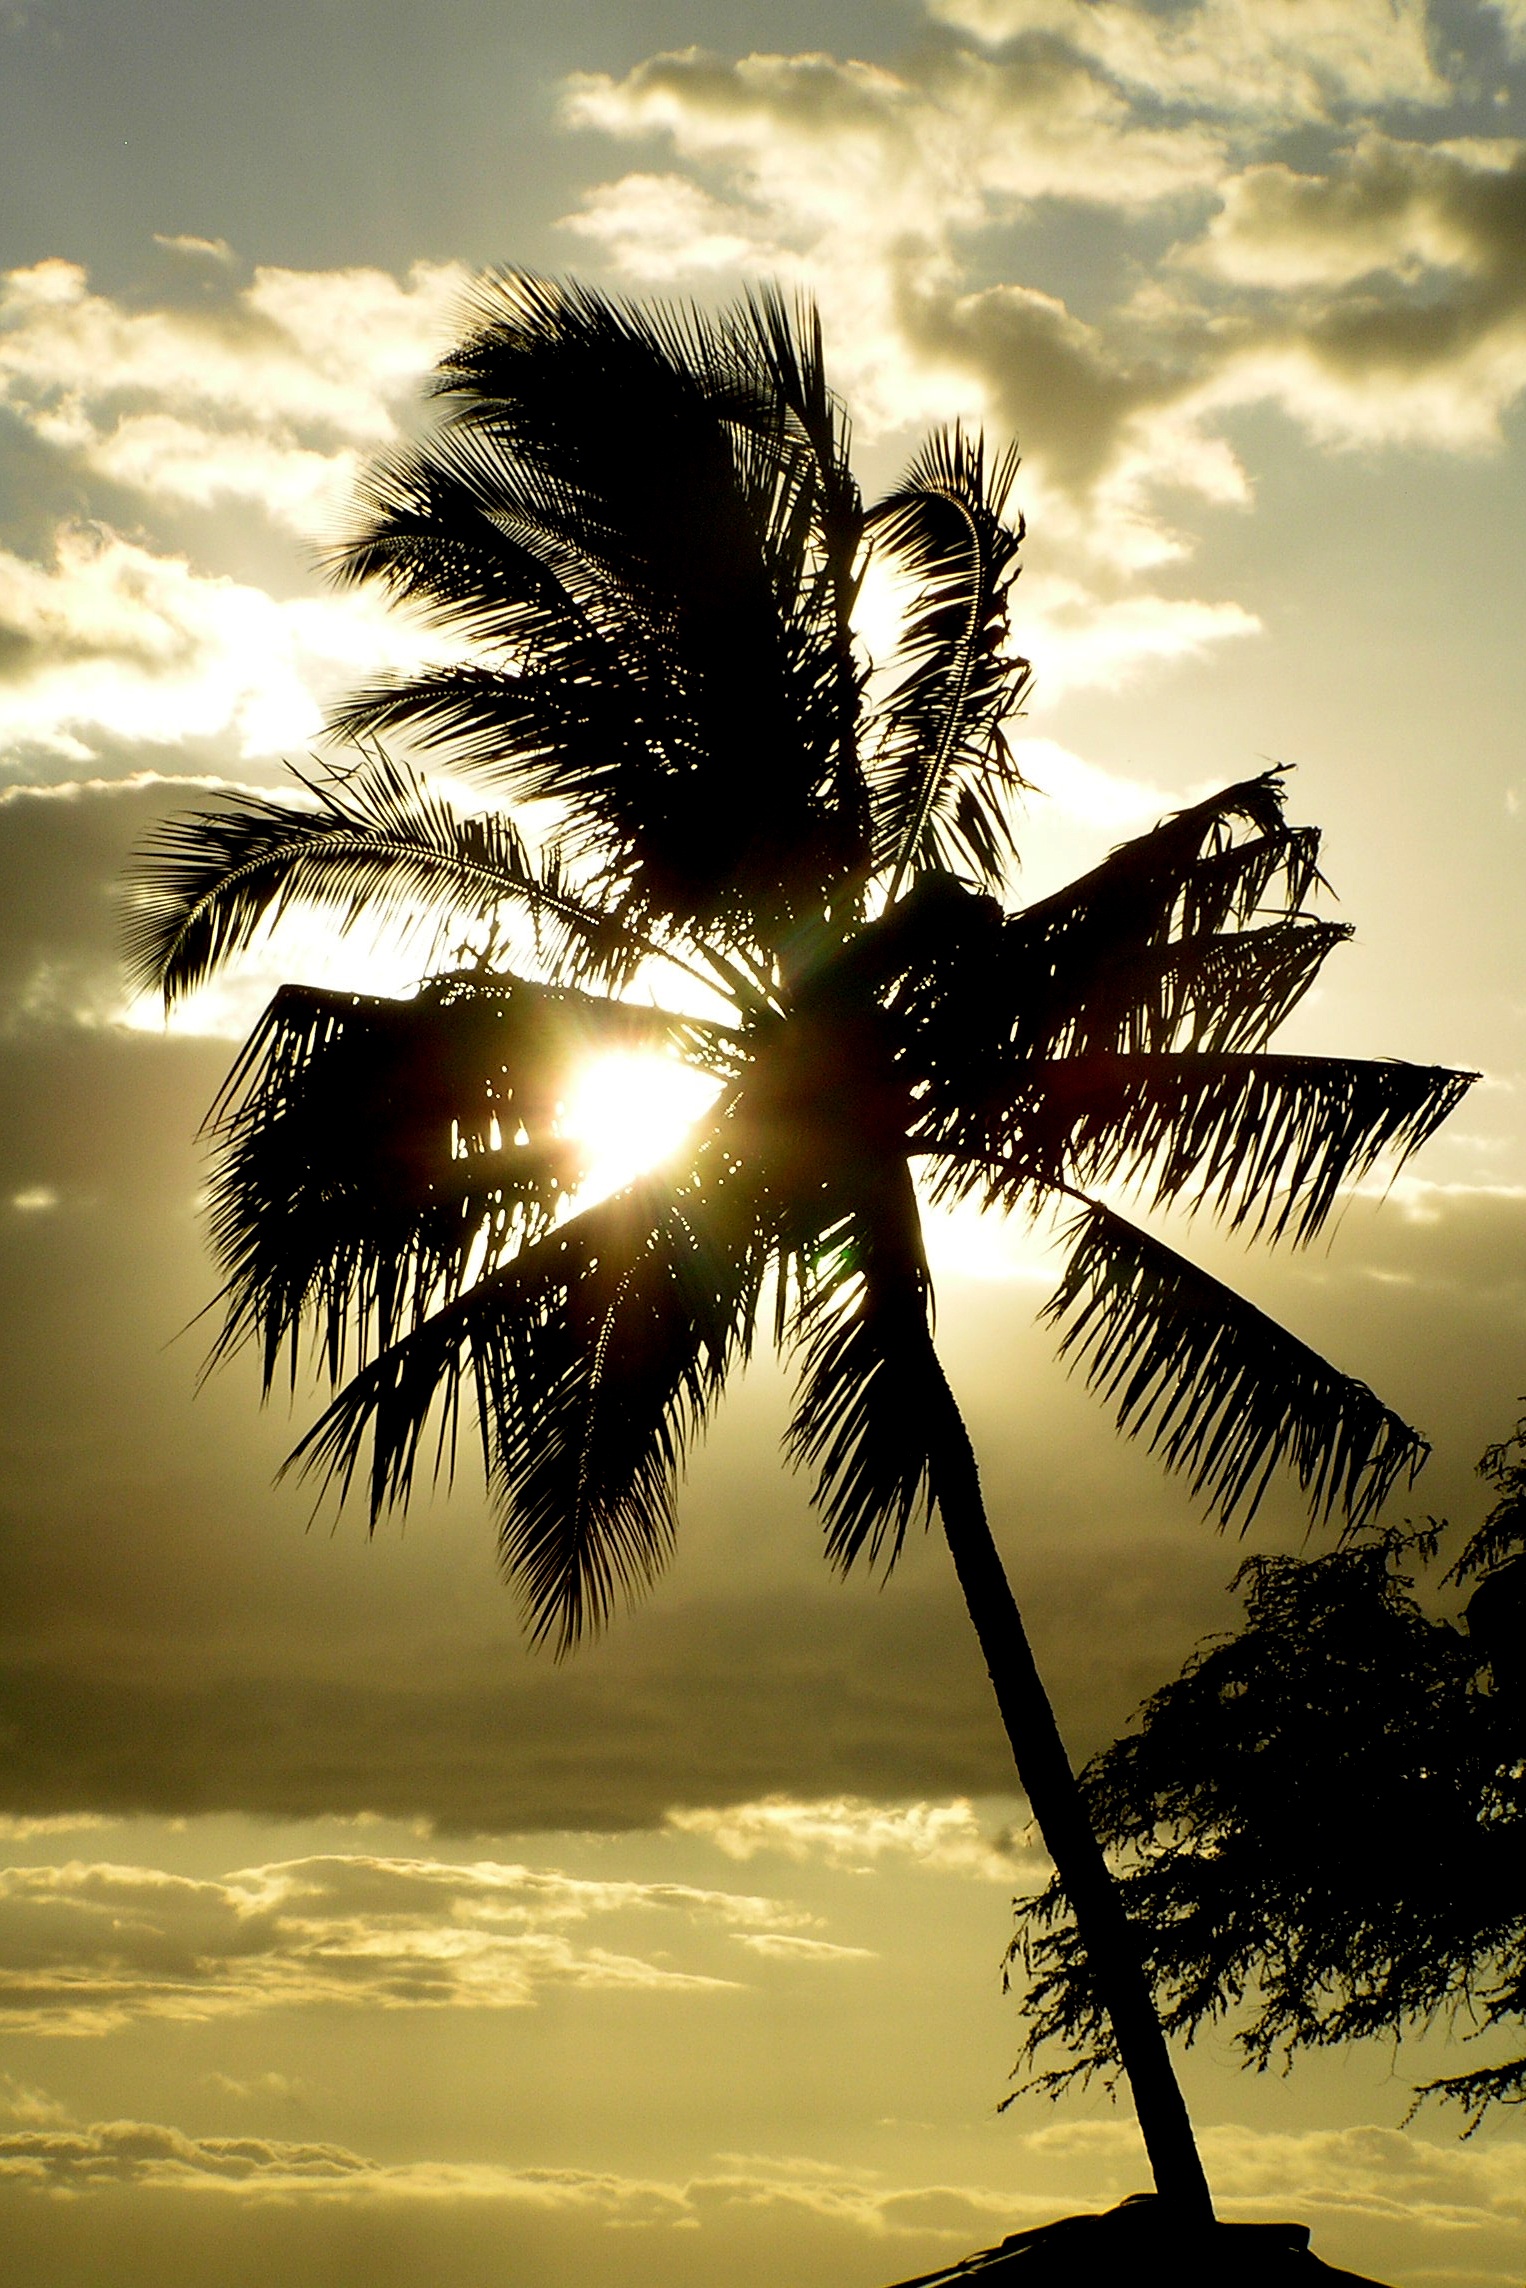
beach, sea, tree, nature, ocean, horizon, silhouette, cloud, plant, sky, sun, sunrise, sunset, palm tree, sunlight, morning, flower, wind, dawn, vacation, dusk, evening, reflection, relax, palm, island, hawaii, caribbean, flowering plant, woody plant, land plant, arecales, palm family, borassus flabellifer